Abu'l-Khayr Khan

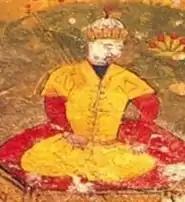
Painting of Abu'l Khayr Khan, 1460s

Abu'l-Khayr Khan (Turki/Kypchak and Persian: ابو الخیر خان; –1468), also known as Bulgar Khan, was Khan of the Uzbek Khanate from 1428 to 1468, which united the nomadic Central Asian tribes.